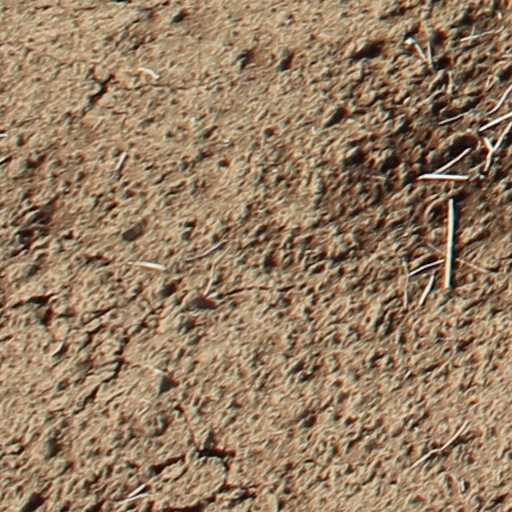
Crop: wheat